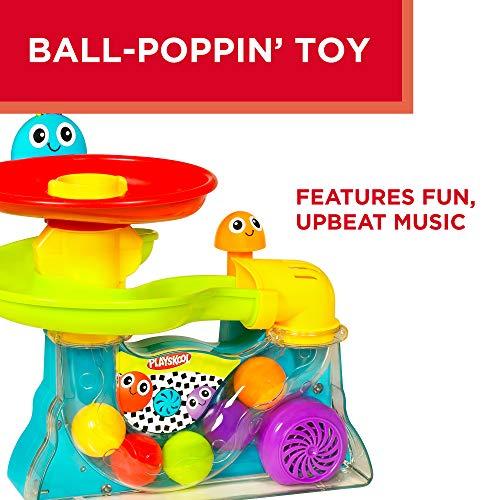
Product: Playskool Explore N' Grow Busy Ball Popper (Amazon Exclusive)
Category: Toys & Games | Baby & Toddler Toys | Push & Pull Toys
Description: FUN FOR KIDS AGE 9 MONTHS AND UP – The Playskool Explore ‘N Grow Busy Ball Popper is the perfect baby shower and birthday gift for babies and toddlers age 9 months and up Plus, it’s great for take-away play to help keep your baby happily occupied for hours at home or on the go.
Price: $32.00
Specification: ProductDimensions:5.6x13.1x18inches|ItemWeight:2.95pounds|ShippingWeight:2.95pounds(Viewshippingratesandpolicies)|DomesticShipping:ItemcanbeshippedwithinU.S.|InternationalShipping:ThisitemcanbeshippedtoselectcountriesoutsideoftheU.S.LearnMore|ASIN:B00U5U5VWM|Itemmodelnumber:39070F01|Manufacturerrecommendedage:9month-3years